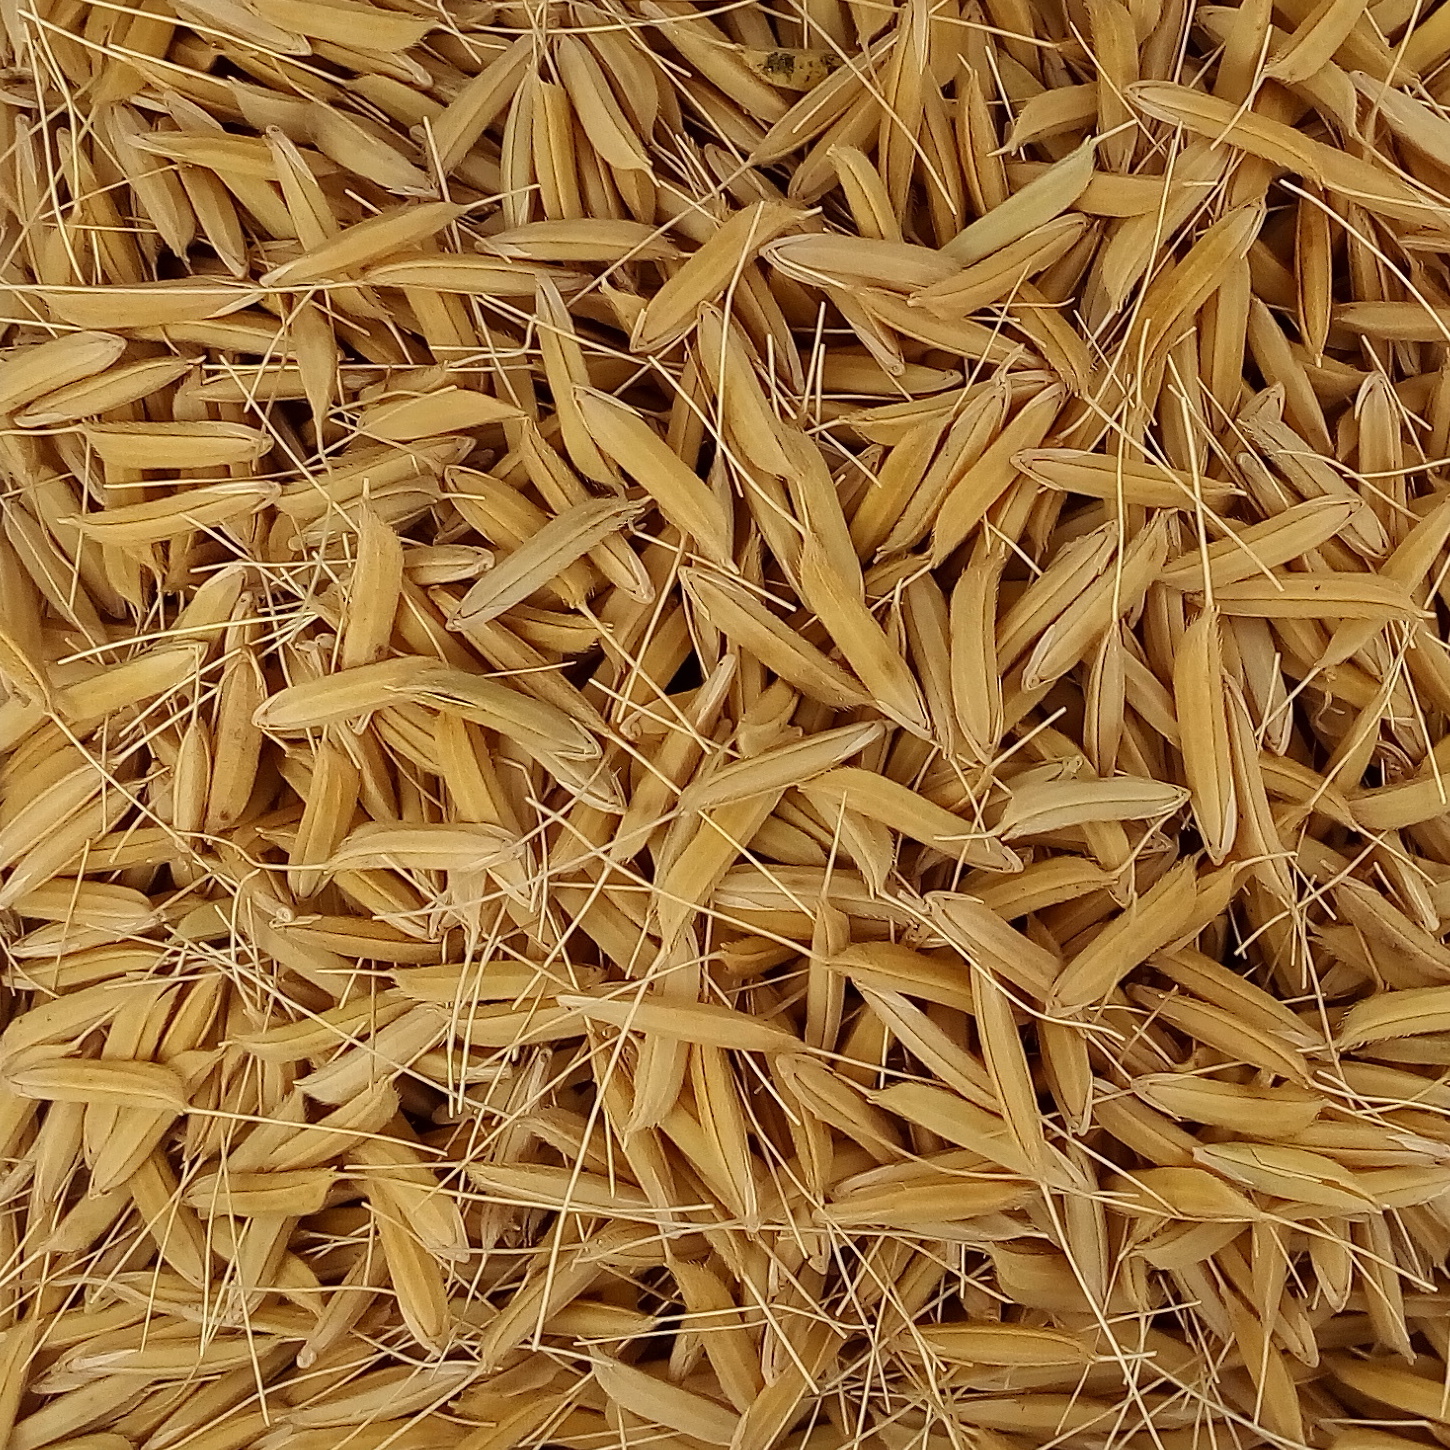
Rice seed variety: 1637